Stefan Soloviev

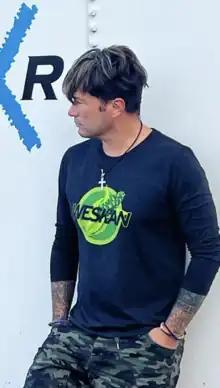

Stefan Quinn Soloviev ( Solow; born May 21, 1975) is an American businessman who is the Chairman of the Soloviev Group, the parent company of Crossroads Agriculture, the Colorado Pacific Railroad, the Soloviev Building Corporation, Weskan Grain, and other business entities. He took over the Solow Building Corporation from his father Sheldon Solow, after his death on November 17, 2020.